Robert T. Van Horn

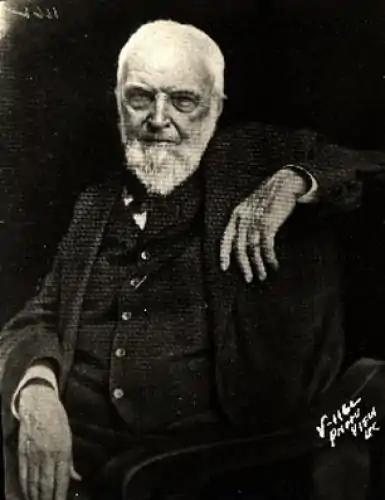

Van Horn retired from editorship of "The Kansas City Journal" in 1897. He died on his estate, "Honeywood", at Evanston Station, in Independence, Missouri on January 3, 1916, and was interred in Mount Washington Cemetery, Kansas City, Missouri.